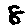
Label: 8